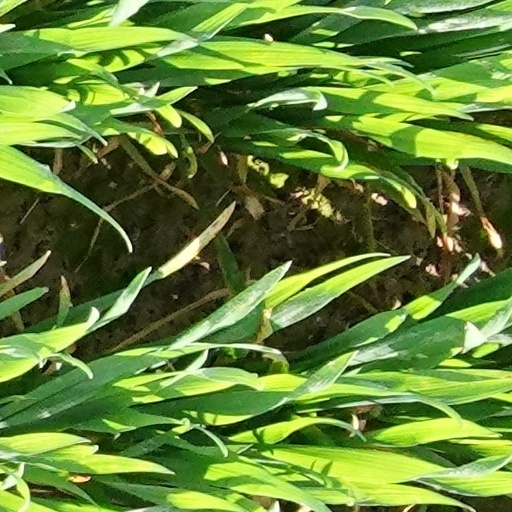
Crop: wheat